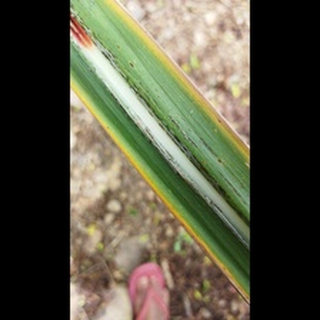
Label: sugarcane_rust